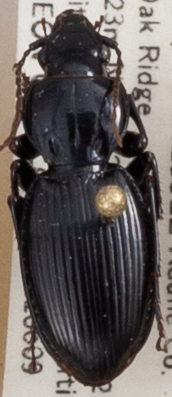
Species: Cyclotrachelus fucatus
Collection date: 2021-06-09
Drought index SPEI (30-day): -1.28
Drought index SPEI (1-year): -0.1
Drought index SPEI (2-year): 2.09